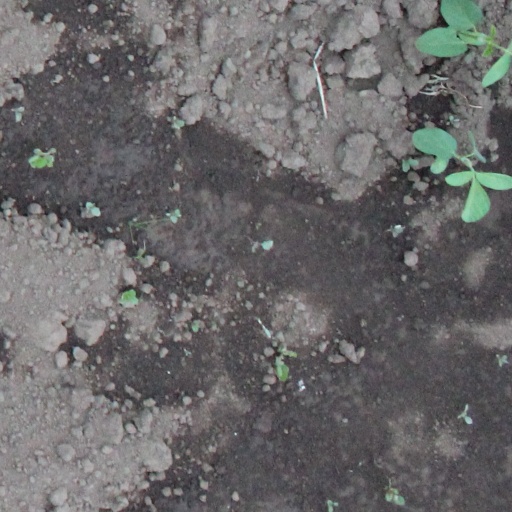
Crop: soybean